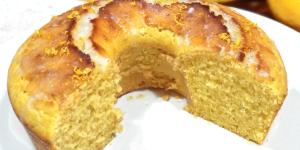
bizcocho de limon sin yogur